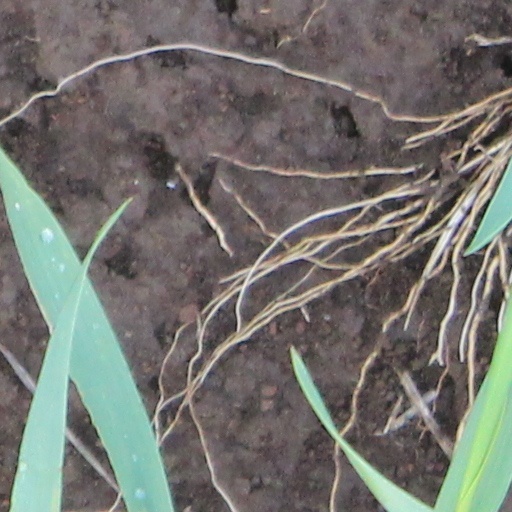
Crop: wheat